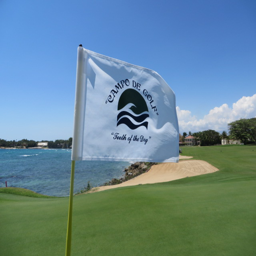
looking back at the - yard par - 15th hole .